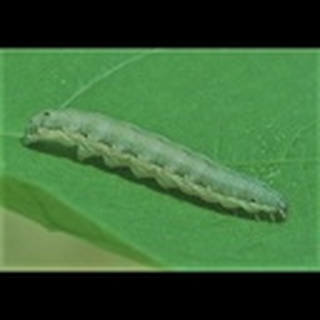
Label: cotton_army_worm